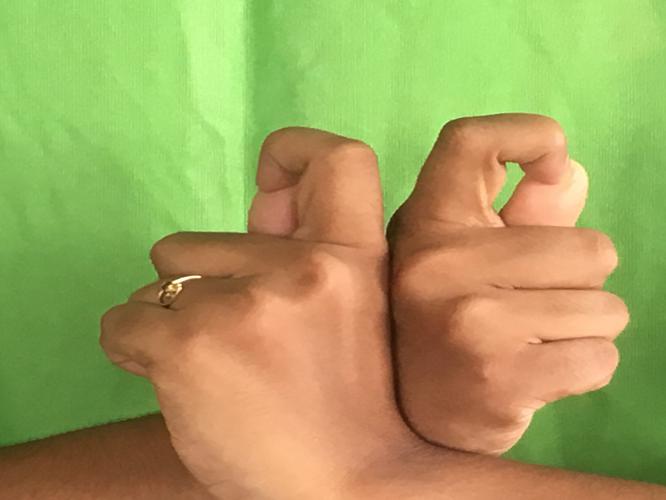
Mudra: Berunda
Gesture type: double_hand